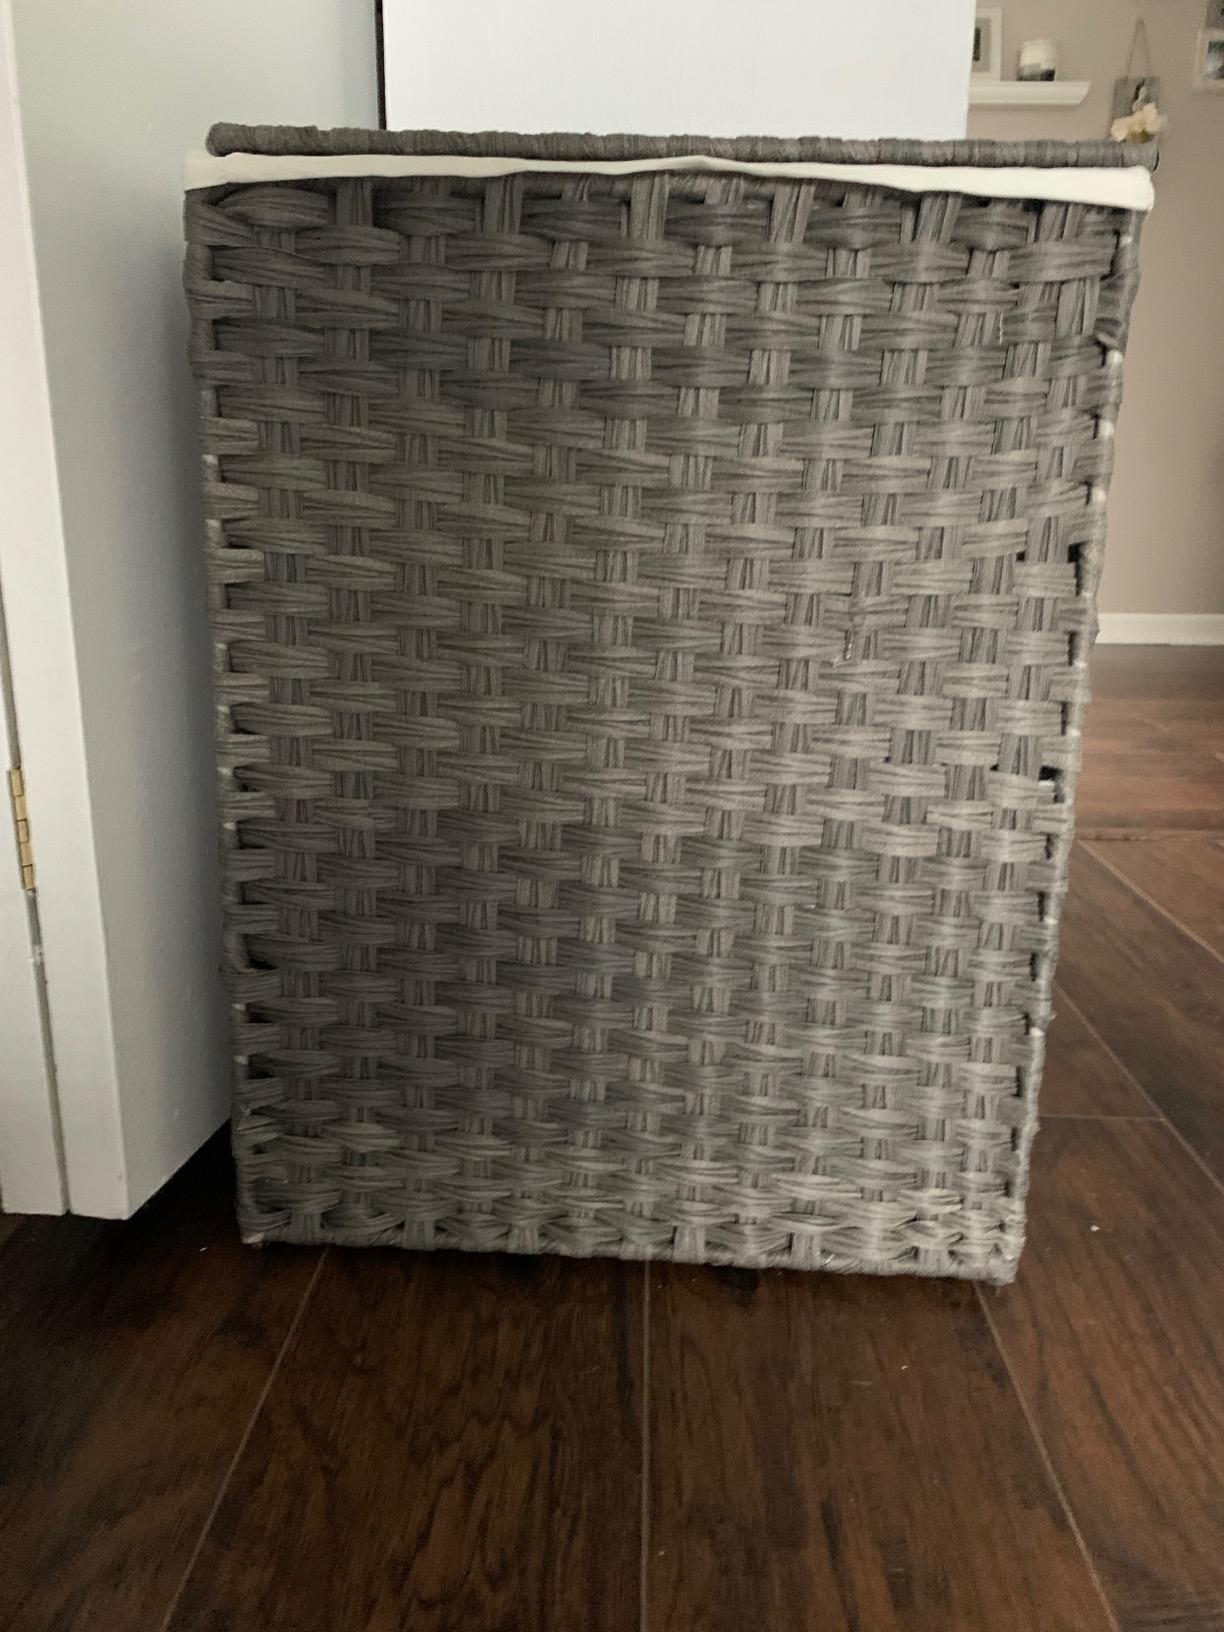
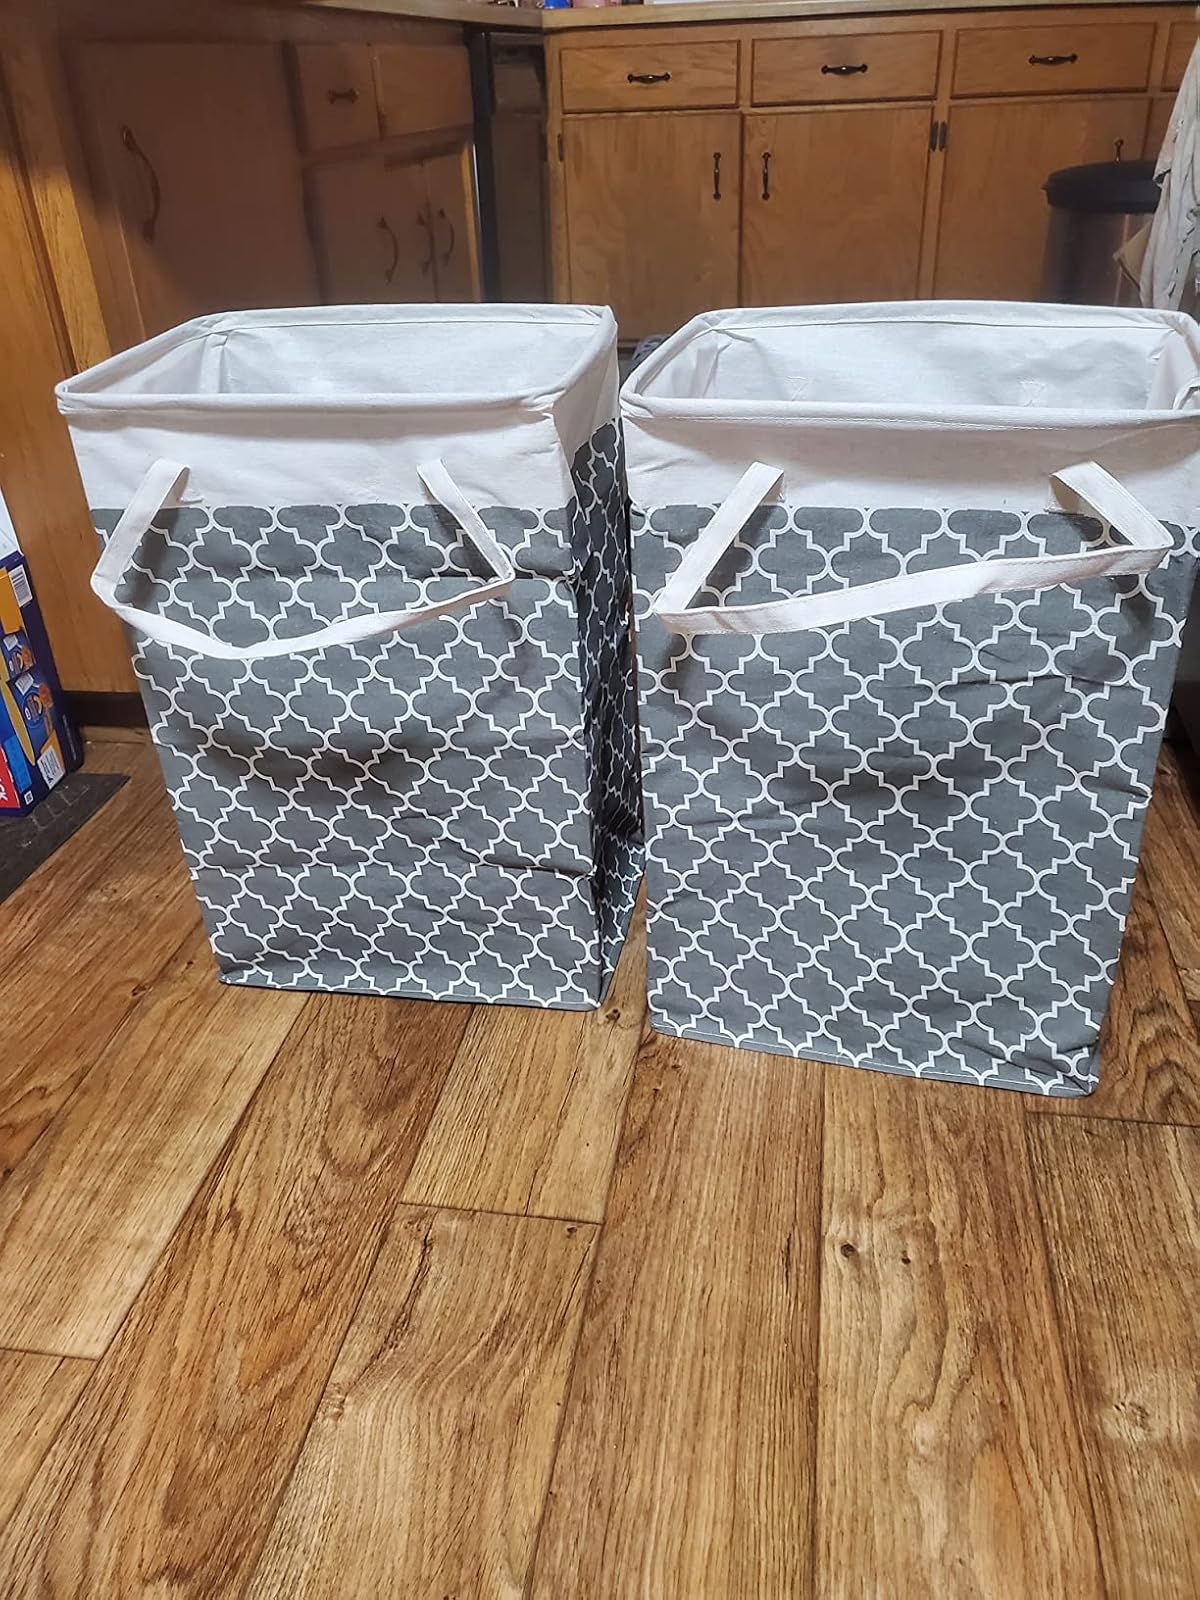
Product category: items_hamper
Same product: no